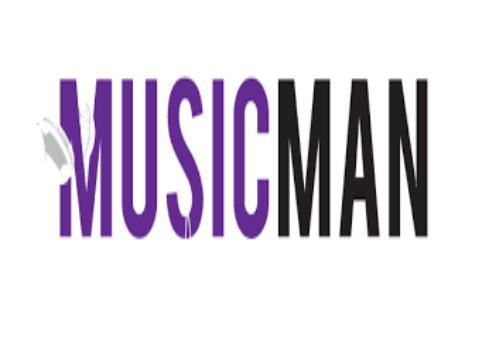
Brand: music man-2
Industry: Leisure